Manje Bistre

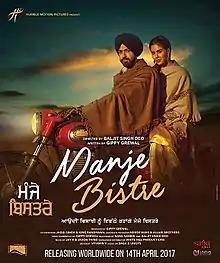
Film poster

Manje Bistre is a 2017 Indian Punjabi-language family drama romantic comedy film featuring Gippy Grewal and Sonam Bajwa in lead roles while Karamjit Anmol, Jaggi Singh, Sardar Sohi and Hobby Dhaliwal in supporting roles. The film is set up against the backdrop of traditional Punjabi wedding. The dialogues are penned by Rana Ranbir, and the story and screenplay is written by Gippy Grewal. It is directed by Baljit Singh Deo and was released on 14 April 2017.